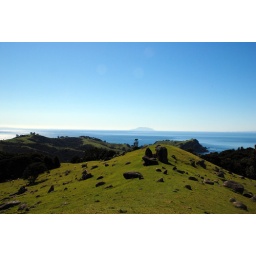
Rolling mountain sides house livestocks. Into the blue where serenity resides. Captivated by all of you. Smitten by mother nature